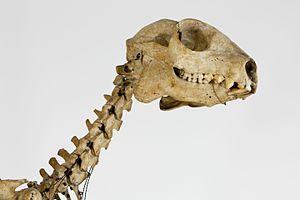
collection de l'Université Pierre-et-Marie-Curie à Paris.